Penhallam

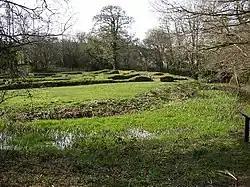
The exposed foundations

Penhallam is the site of a fortified manor house near Jacobstow in Cornwall, England. There was probably an earlier, 11th-century ringwork castle on the site, constructed by Tryold or his son, Richard fitz Turold in the years after the Norman invasion of 1066. Their descendants, in particular Andrew de Cardinham, created a substantial, sophisticated manor house at Penhallam between the 1180s and 1234, building a quadrangle of ranges facing onto an internal courtyard, surrounded by a moat and external buildings. The Cardinhams may have used the manor house for hunting expeditions in their nearby deer park. By the 14th century, the Cardinham male line had died out and the house was occupied by tenants. The surrounding manor was broken up and the house itself fell into decay and robbed for its stone. Archaeological investigations between 1968 and 1973 uncovered its foundations, unaltered since the medieval period, and the site is now managed by English Heritage and open to visitors.